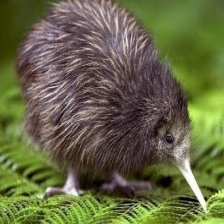
Species: KIWI
Scientific name: APTERYX